Johanne Voss

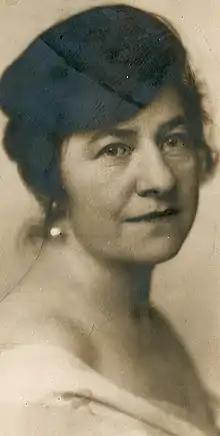

Johanne Voss (née Paulsen, January 13, 1868 – July 27, 1946) was a Norwegian actress from Bergen.